2005 UEFA Super Cup

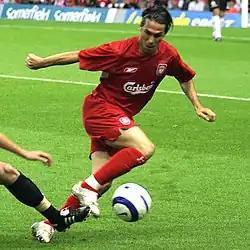
Luis García scored Liverpool's third goal

Liverpool kicked off the second half and five minutes into the half Liverpool defender Josemi was shown a yellow card for fouling Miloš Krasić. Liverpool's poor play in front of goal continued after the restart; Josemi had a chance to score, but his shot from the edge of the penalty area went over the crossbar. After the attack, Liverpool made the first substitution of the match; Florent Sinama Pongolle replaced Finnan. After just over an hour's play, a mix-up between Reina and Sami Hyypiä nearly contrived to present a goal to CSKA, before Hyypiä intervened to clear the ball. CSKA made their first substitution in the 66th minute with Deividas Šemberas replacing Yuri Zhirkov. Liverpool followed this by replacing Xabi Alonso with Mohamed Sissoko. Vágner Love had a chance to extend CSKA's lead in the 77th minute, but he was unable to control the ball after a high pass and lost possession. Despite their lead CSKA were negative in their play; they were punished when Liverpool replaced John Arne Riise with striker Djibril Cissé. Cissé made an immediate impact; he ran on to a pass from García. The pass was cleared by CSKA defender Sergei Ignashevich but it ricocheted off Cissé and left him with an open goal after Akinfeev had come off his line in an attempt to clear the ball. Cissé's goal meant the match was now drawn at 1–1 and with no further goals the match went into extra-time.